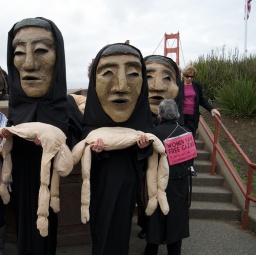
women in black at gaza protest at golden gate bridge